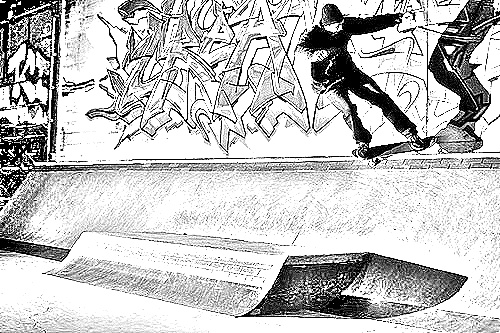
Portrait style: Sketch Portrait